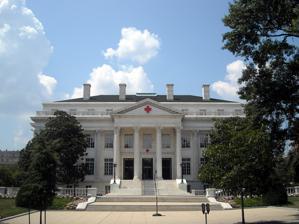
Building: American Red Cross National Headquarters
Country: United States of America
Year built: 1917
United States historic place American National Red Cross U.S. National Register of Historic Places U.S. National Historic Landmark D.C. Inventory of Historic Sites American Red Cross National Headquarters in Washington, D.C. Show map of Central Washington, D.C. Show map of the District of Columbia Show map of the United States Location 17th and D Sts., NW, Washington, D.C. Coordinates 38°53′41.6″N 77°2′24.6″W / 38.894889°N 77.040167°W / 38.894889; -77.040167 Built 1915 to 1917 Architect Trowbridge & Livingston Architectural style Classical Revival NRHP reference No. 66000853 Significant dates Added to NRHP October 15, 1966 Designated NHL June 23, 1965 Designated DCIHS November 8, 1964 The American Red Cross National Headquarters is located at 430 17th Street NW in Washington, D.C. Built between 1915 and 1917, it serves both as a memorial to women who served in the American Civil War and as the headquarters building for the American Red Cross . It was declared a National Historic Landmark in 1965. Description The national headquarters of the American Red Cross is located in central Washington, D.C. , on the east side of a city block bounded by 17th, D, and E Streets NW.  This block, on the west side of The Ellipse south of the White House , is entirely devoted to Red Cross facilities.  The main headquarters building is a large stone structure, faced in white Vermont marble.  It is three stories in height, its third floor recessed behind a balustrade.  Its east-facing main facade has a central classical temple portico, with six Corinthian columns supporting a gabled pediment with a red cross at the center.  The flanking building bays are articulated by attached Corinthian columns.  The main bronze doorways lead into a large central marble entrance hall, with a broad stairway to the second floor.  Niches in the hall are filled with sculptural depictions of "Faith", "Hope", and "Charity", executed by Hiram Powers . Tiffany windows The Board of Governors room contains three Favrile windows by designer Louis Comfort Tiffany . The windows are notable for being the largest suite of Tiffany windows outside a religious building.  Unlike many other Tiffany windows, these windows have remained in their original setting.  The costs of these windows were donated by two organizations of Civil War women: the Woman's Relief Corps of the North and the United Daughters of the Confederacy .  The left panel was based on Henry Wadsworth Longfellow 's poem, "Santa Filomena" that honored the work of Florence Nightingale . The center panel depicts the conception of the International Red Cross and Red Crescent Movement at the Battle of Solferino near Solferino , Italy. The right panel depicts a scene from Edmund Spenser 's poem " The Faerie Queene ". History American Red Cross 50th anniversary commemorative issue of 1931 The American Red Cross was founded in 1881 in the aftermath of the American Civil War as a unique public-private partnership for providing disaster relief and medical support for military forces.  This headquarters building was built between 1915 and 1917 to a design by Trowbridge & Livingston . It cost approximately $800,000 and was dedicated on May 12, 1917. See also List of National Historic Landmarks in Washington, D.C. National Register of Historic Places listings in central Washington, D.C. References